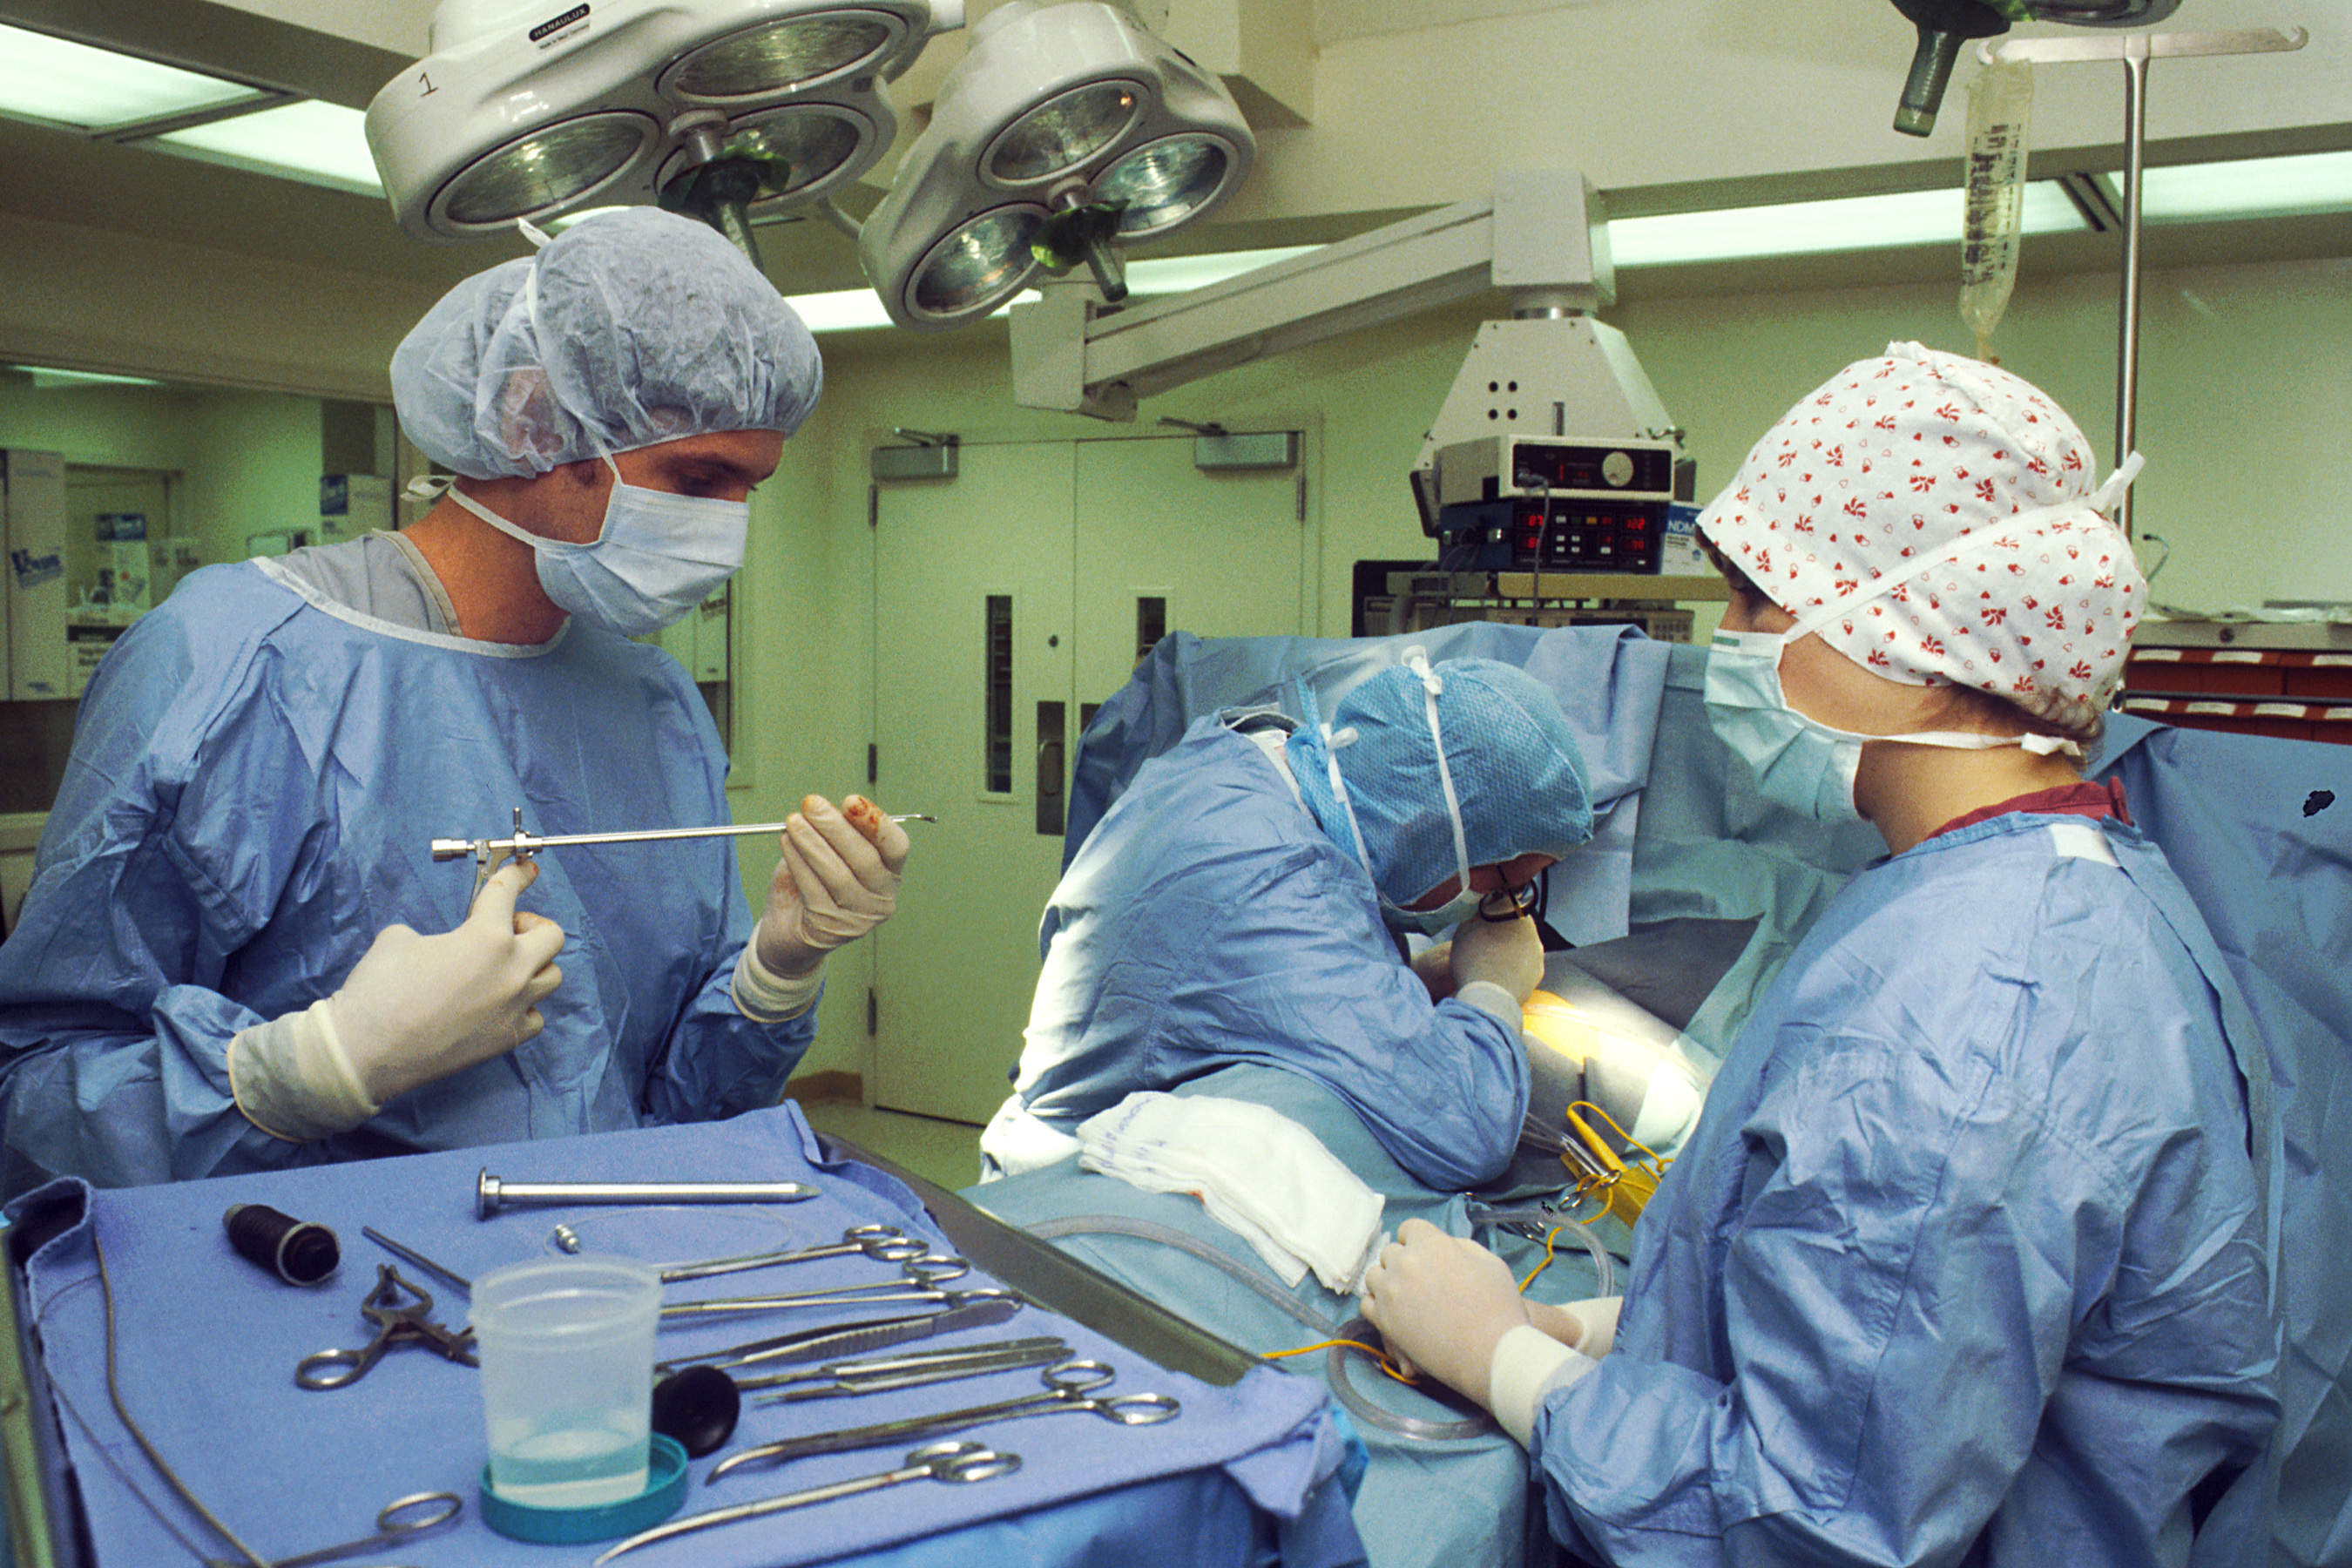
Title Operating Room Description Two surgeons and a nurse performing a Thoracoscopy by which they are examining the pleural cavity by means of an Endoscope to later perform a biopsy. Topics/Categories Locations -- Clinic/Hospital People -- Health Professional Treatment --
Specialty: operation theatre / surgical instruments
Anatomy: chest/thorax